Fairy Bower Beach

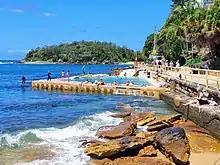
The tidal ocean rockpool has been upgraded in December 2021

Fairy Bower is a beach in the Manly area of Sydney, New South Wales, Australia.